32nd Flying Training Squadron

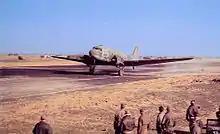
32d Troop Carrier Squadron C-47 taking off from Poix Airfield

Activated in late 1942 under I Troop Carrier Command and equipped with C-47 Skytrains. Trained in various parts of the eastern United States until the end of 1943. Deployed to French Morocco in May 1943 and assigned to Twelfth Air Force to support combat operations in the North African Campaign. Remained with Twelfth Air Force, moving to Tunisia and Sicily providing transport and resupply operations as well as casualty evacuation of wounded personnel in the Mediterranean Theater of Operations. Reassigned to IX Troop Carrier Command, in England during early 1944 as part of the build-up of Allied forces prior to the D-Day invasion of France.